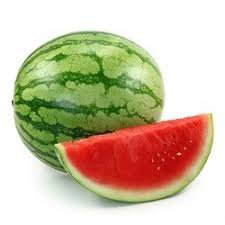
Label: Watermelon